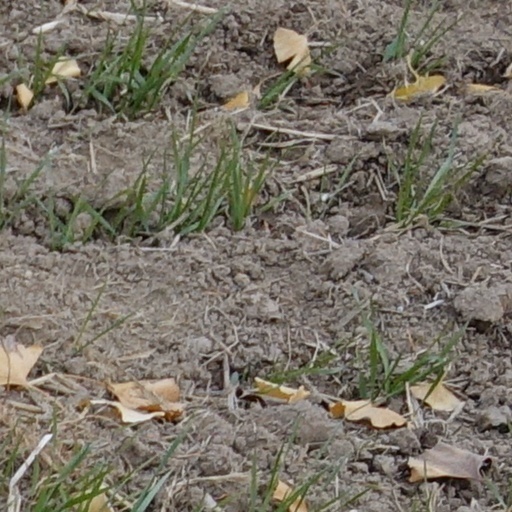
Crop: wheat